Music of Pyotr Ilyich Tchaikovsky

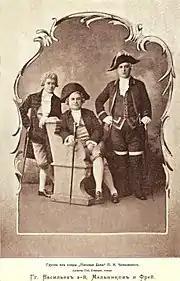
Vasily Vasiliev, Ivan Melnikov and Yalmar Frei in "The Queen of Spades"

With "The Queen of Spades", Modest's transposition of the story's timeline in the libretto to the 18th century was a boon for Tchaikovsky, whose favorite composer (and the one he most liked to emulate) was Mozart. The change allowed him to compose, in addition to impassioned love music, a number of 18th century pastiches depicting various social milieus. Also, as the supernatural gradually takes possession of the characters, Tchaikovsky matches it with equally ghostly music. He had already experimented in this vein in the transformation scene of "The Sleeping Beauty" showing an adeptness for orchestrating a strange, even unnerving sound world of dark fantasy. He would do so again in Act One of "The Nutcracker", capturing what artist, critic and historian Alexandre Benois would call a "world of captivating nightmares" and "a mixture of strange truth and convincing invention."